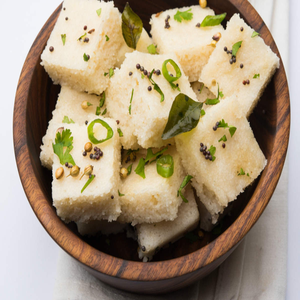
Dish: dhokla